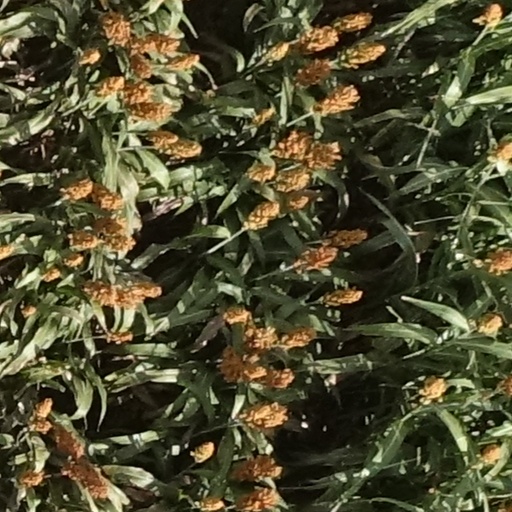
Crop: sorghum